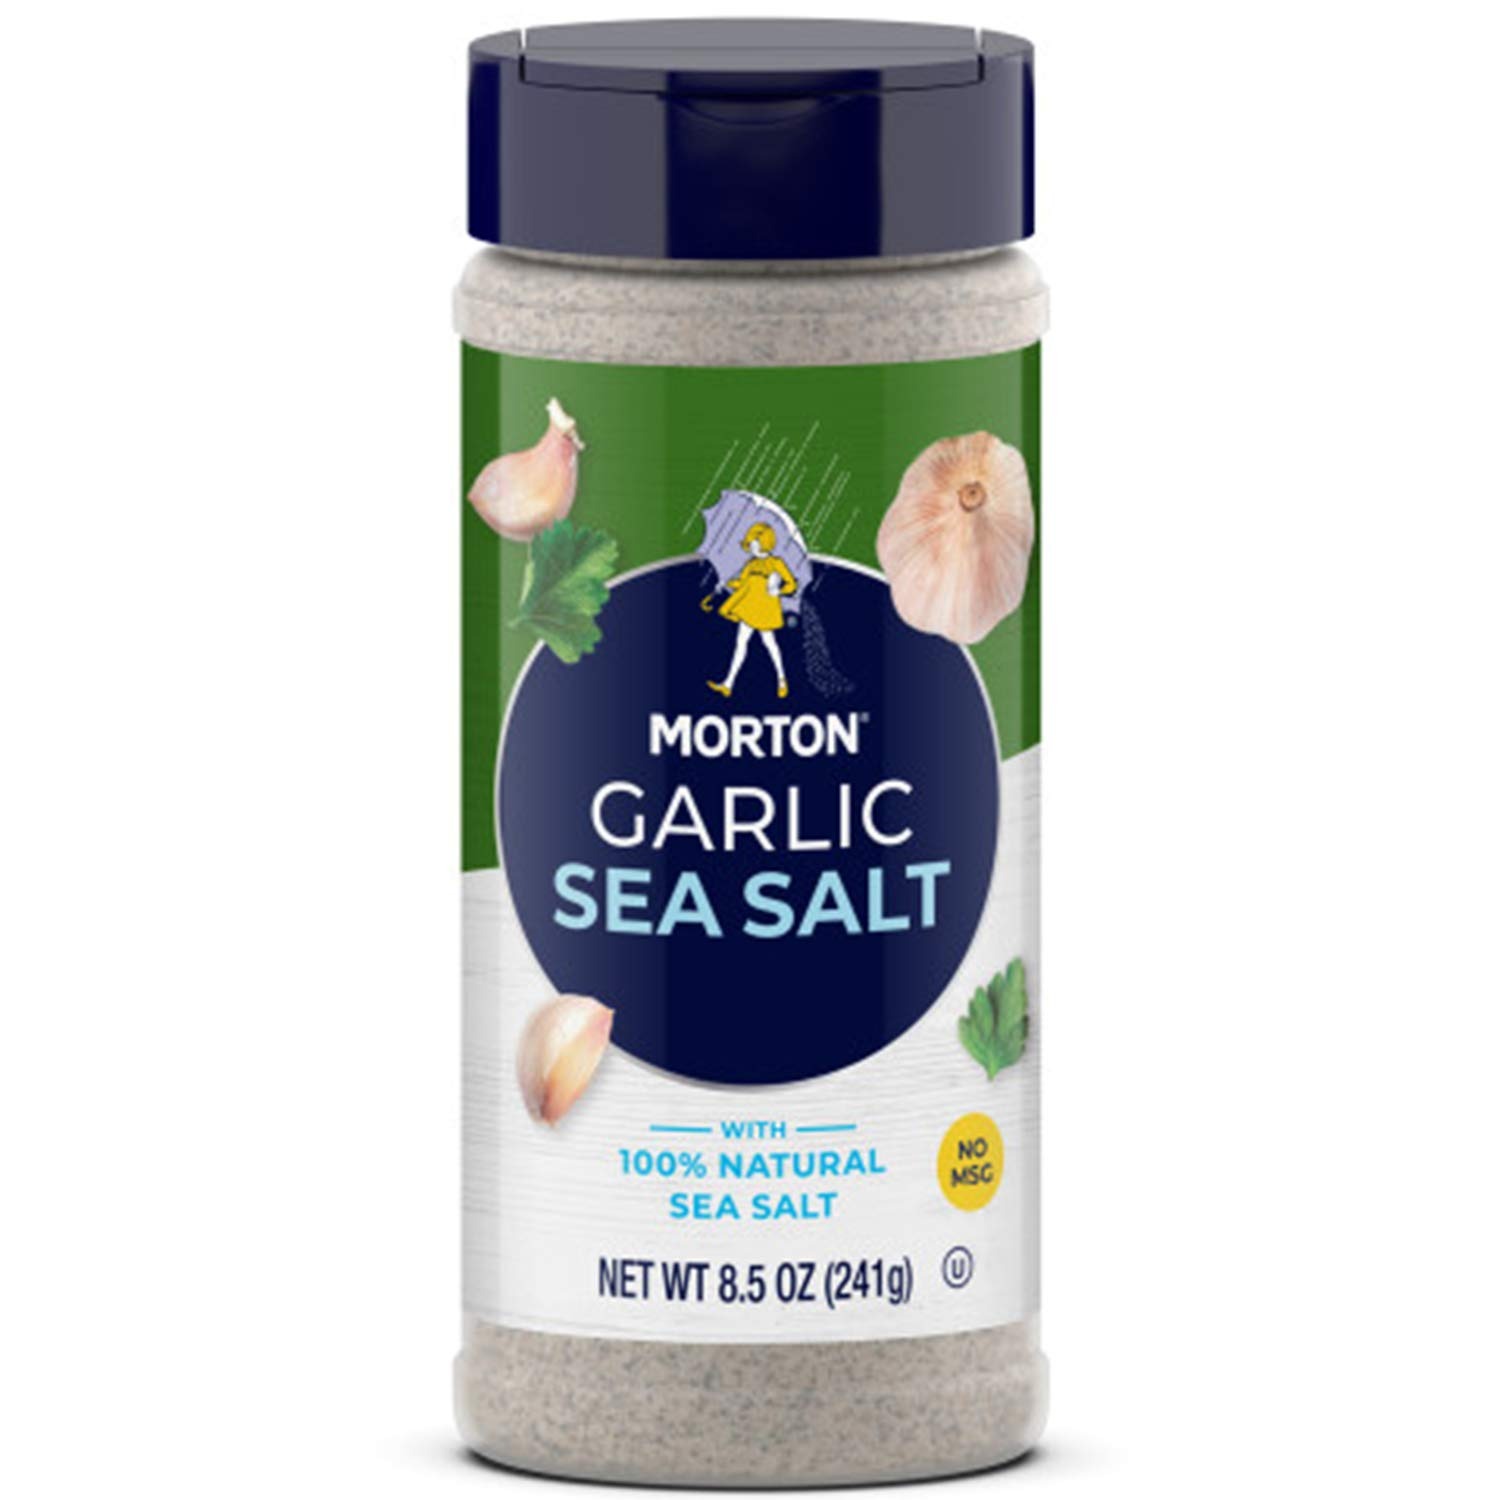
Item Name: Morton Garlic Sea Salt, 8.5 Ounce Canister (Pack of 12)
Bullet Point 1: Made with 100% Natural Sea Salt
Bullet Point 2: No MSG
Bullet Point 3: Kosher
Bullet Point 4: Sea salt, garlic and parsley
Value: 102.0
Unit: ounce

Price: 41.34